Allan Spear

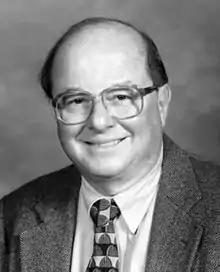

Allan Henry Spear (June 24, 1937 – October 11, 2008) was an American politician and educator from Minnesota who served almost thirty years in the Minnesota Senate, including nearly a decade as President of the Senate.